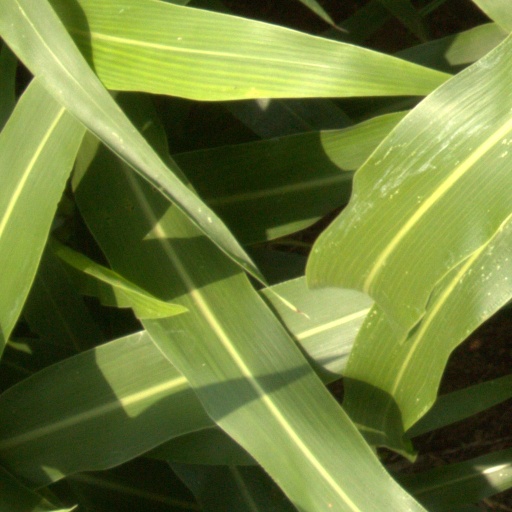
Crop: sorghum